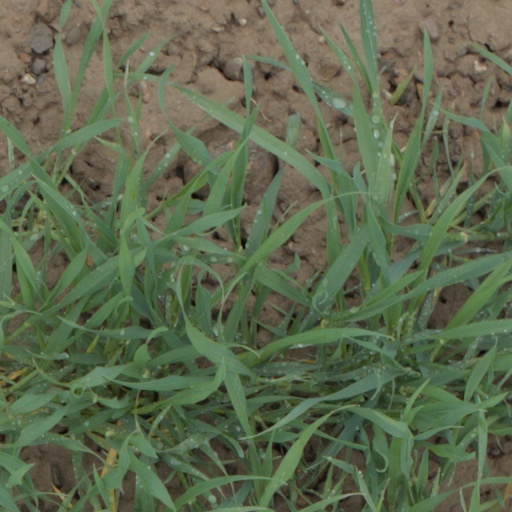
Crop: wheat